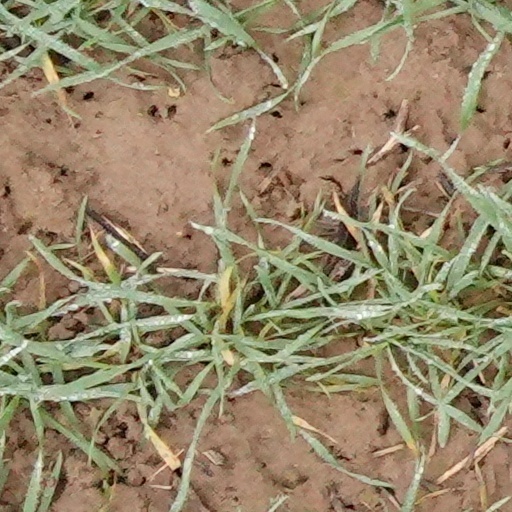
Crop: wheat